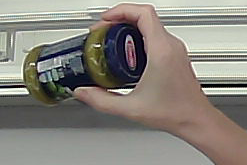
Product: barilla_pesto